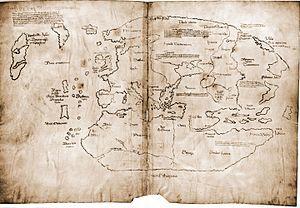
La carte du Vinland est une carte datant peut-être du XVe siècle, et reprenant un original du XIIIe siècle. Tracée à l'encre noire sur du parchemin, cette carte est la première carte connue montrant la côte de L'Amérique du Nord, et est plus ancienne que le voyage de Christophe Collomb (1492). La légende en haut à gauche se lit “Par la volonté de Dieu et après un long voyage depuis l'île du Groenland vers les parts les plus lointaines de la mer océane de l'ouest, naviguant au sud au milieu des glaces, les compagnons Bjarni et Leif Eiriksson découvrirent une nouvelle terre, très fertile et portant de la vigne [...] ils la nommèrent Vinland.” La plupart des études au sujet de cette carte suggèrent qu'elle est truquée, dessinée au 20me siècle sur deux feuilles de parchemin anciennes."